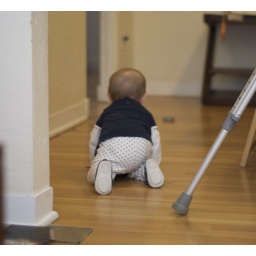
Actually heading for the kitchen where she likes to stick her hands in the dog's water bowl. 2/3/10